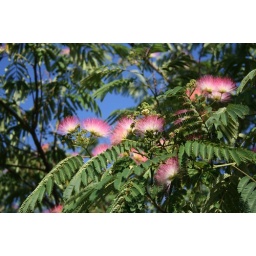
the blue sky in the background i think makes this picture